Morbius (film)

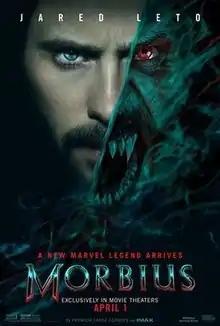
Theatrical release poster

Morbius is a 2022 American superhero film based on the Marvel Comics character of the same name, produced by Columbia Pictures in association with Marvel Entertainment, Arad Productions, and Matt Tolmach Productions, and distributed by Sony Pictures Releasing as the third film in Sony's Spider-Man Universe (SSU). Directed by Daniel Espinosa and written by the writing team of Matt Sazama and Burk Sharpless, the film stars Jared Leto (who also served as an executive producer on the film) as Dr. Michael Morbius, alongside Matt Smith, Adria Arjona, Jared Harris, Al Madrigal, and Tyrese Gibson. In the film, Michael Morbius and his surrogate brother Milo (Smith) become living vampires after curing themselves of a rare blood disease.